Burgas Peninsula

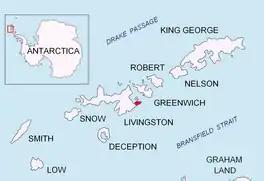
Location of Burgas Peninsula on Livingston Island in the South Shetland Islands.

Burgas Peninsula is named after the Bulgarian city of Burgas, and in connection with the company Ocean Fisheries – Burgas whose ships operated in the waters of South Georgia, Kerguelen, the South Orkney Islands, South Shetland Islands and Antarctic Peninsula from 1970 to the early 1990s. The Bulgarian fishermen, along with those of the Soviet Union, Poland and East Germany are the pioneers of modern Antarctic fishing industry.”